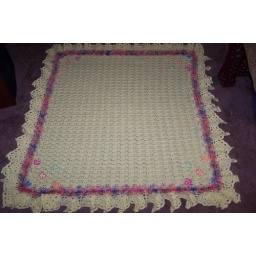
baby yellow afghan fluffy cha cha yarn trim and butterflies in each corner